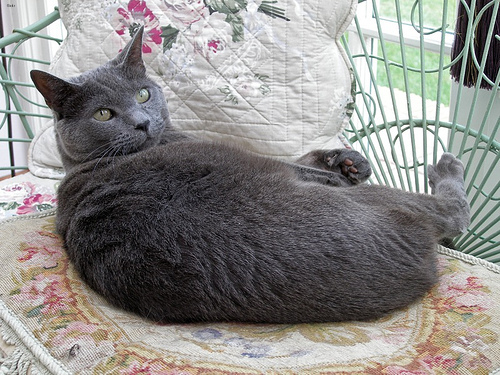
Animal: cat
Breed: russian_blue